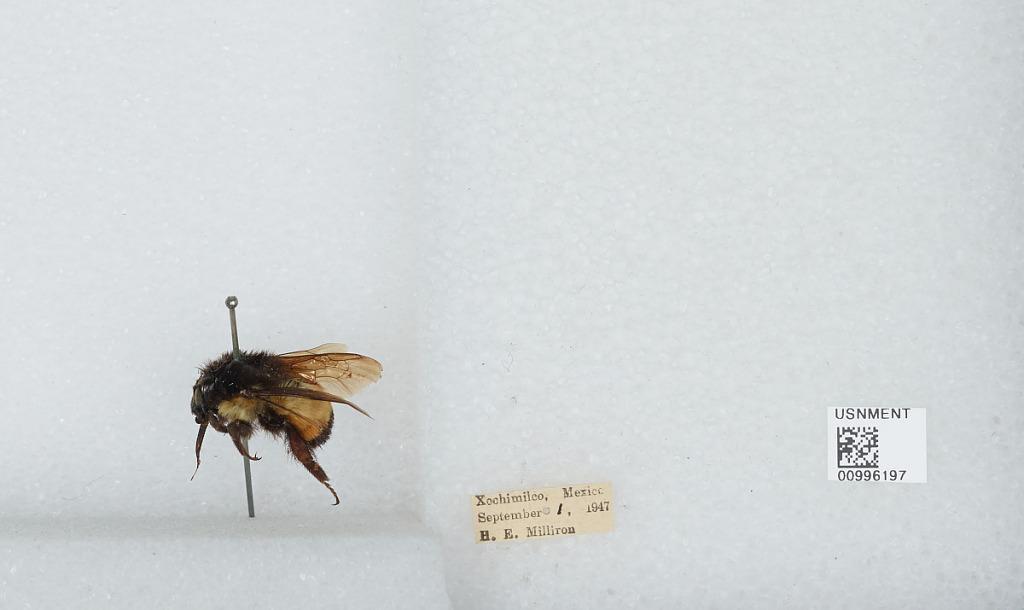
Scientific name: Bombus (Pyrobombus) ephippiatus (Say)
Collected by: Milliron
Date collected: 1947-9-1
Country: Mexico
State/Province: Distrito Federal
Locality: Xochimilco
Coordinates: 19.275, -99.1389